Dallgow-Döberitz station

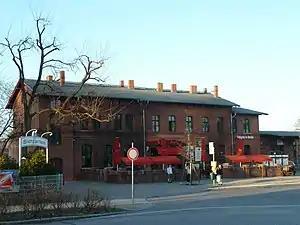
Dallgow-Döberitz railway station

Dallgow-Döberitz is a railway station located in Dallgow-Döberitz, Germany. The station is located on the Berlin-Lehrte Railway. The train services are operated by Deutsche Bahn and Ostdeutsche Eisenbahn (ODEG).